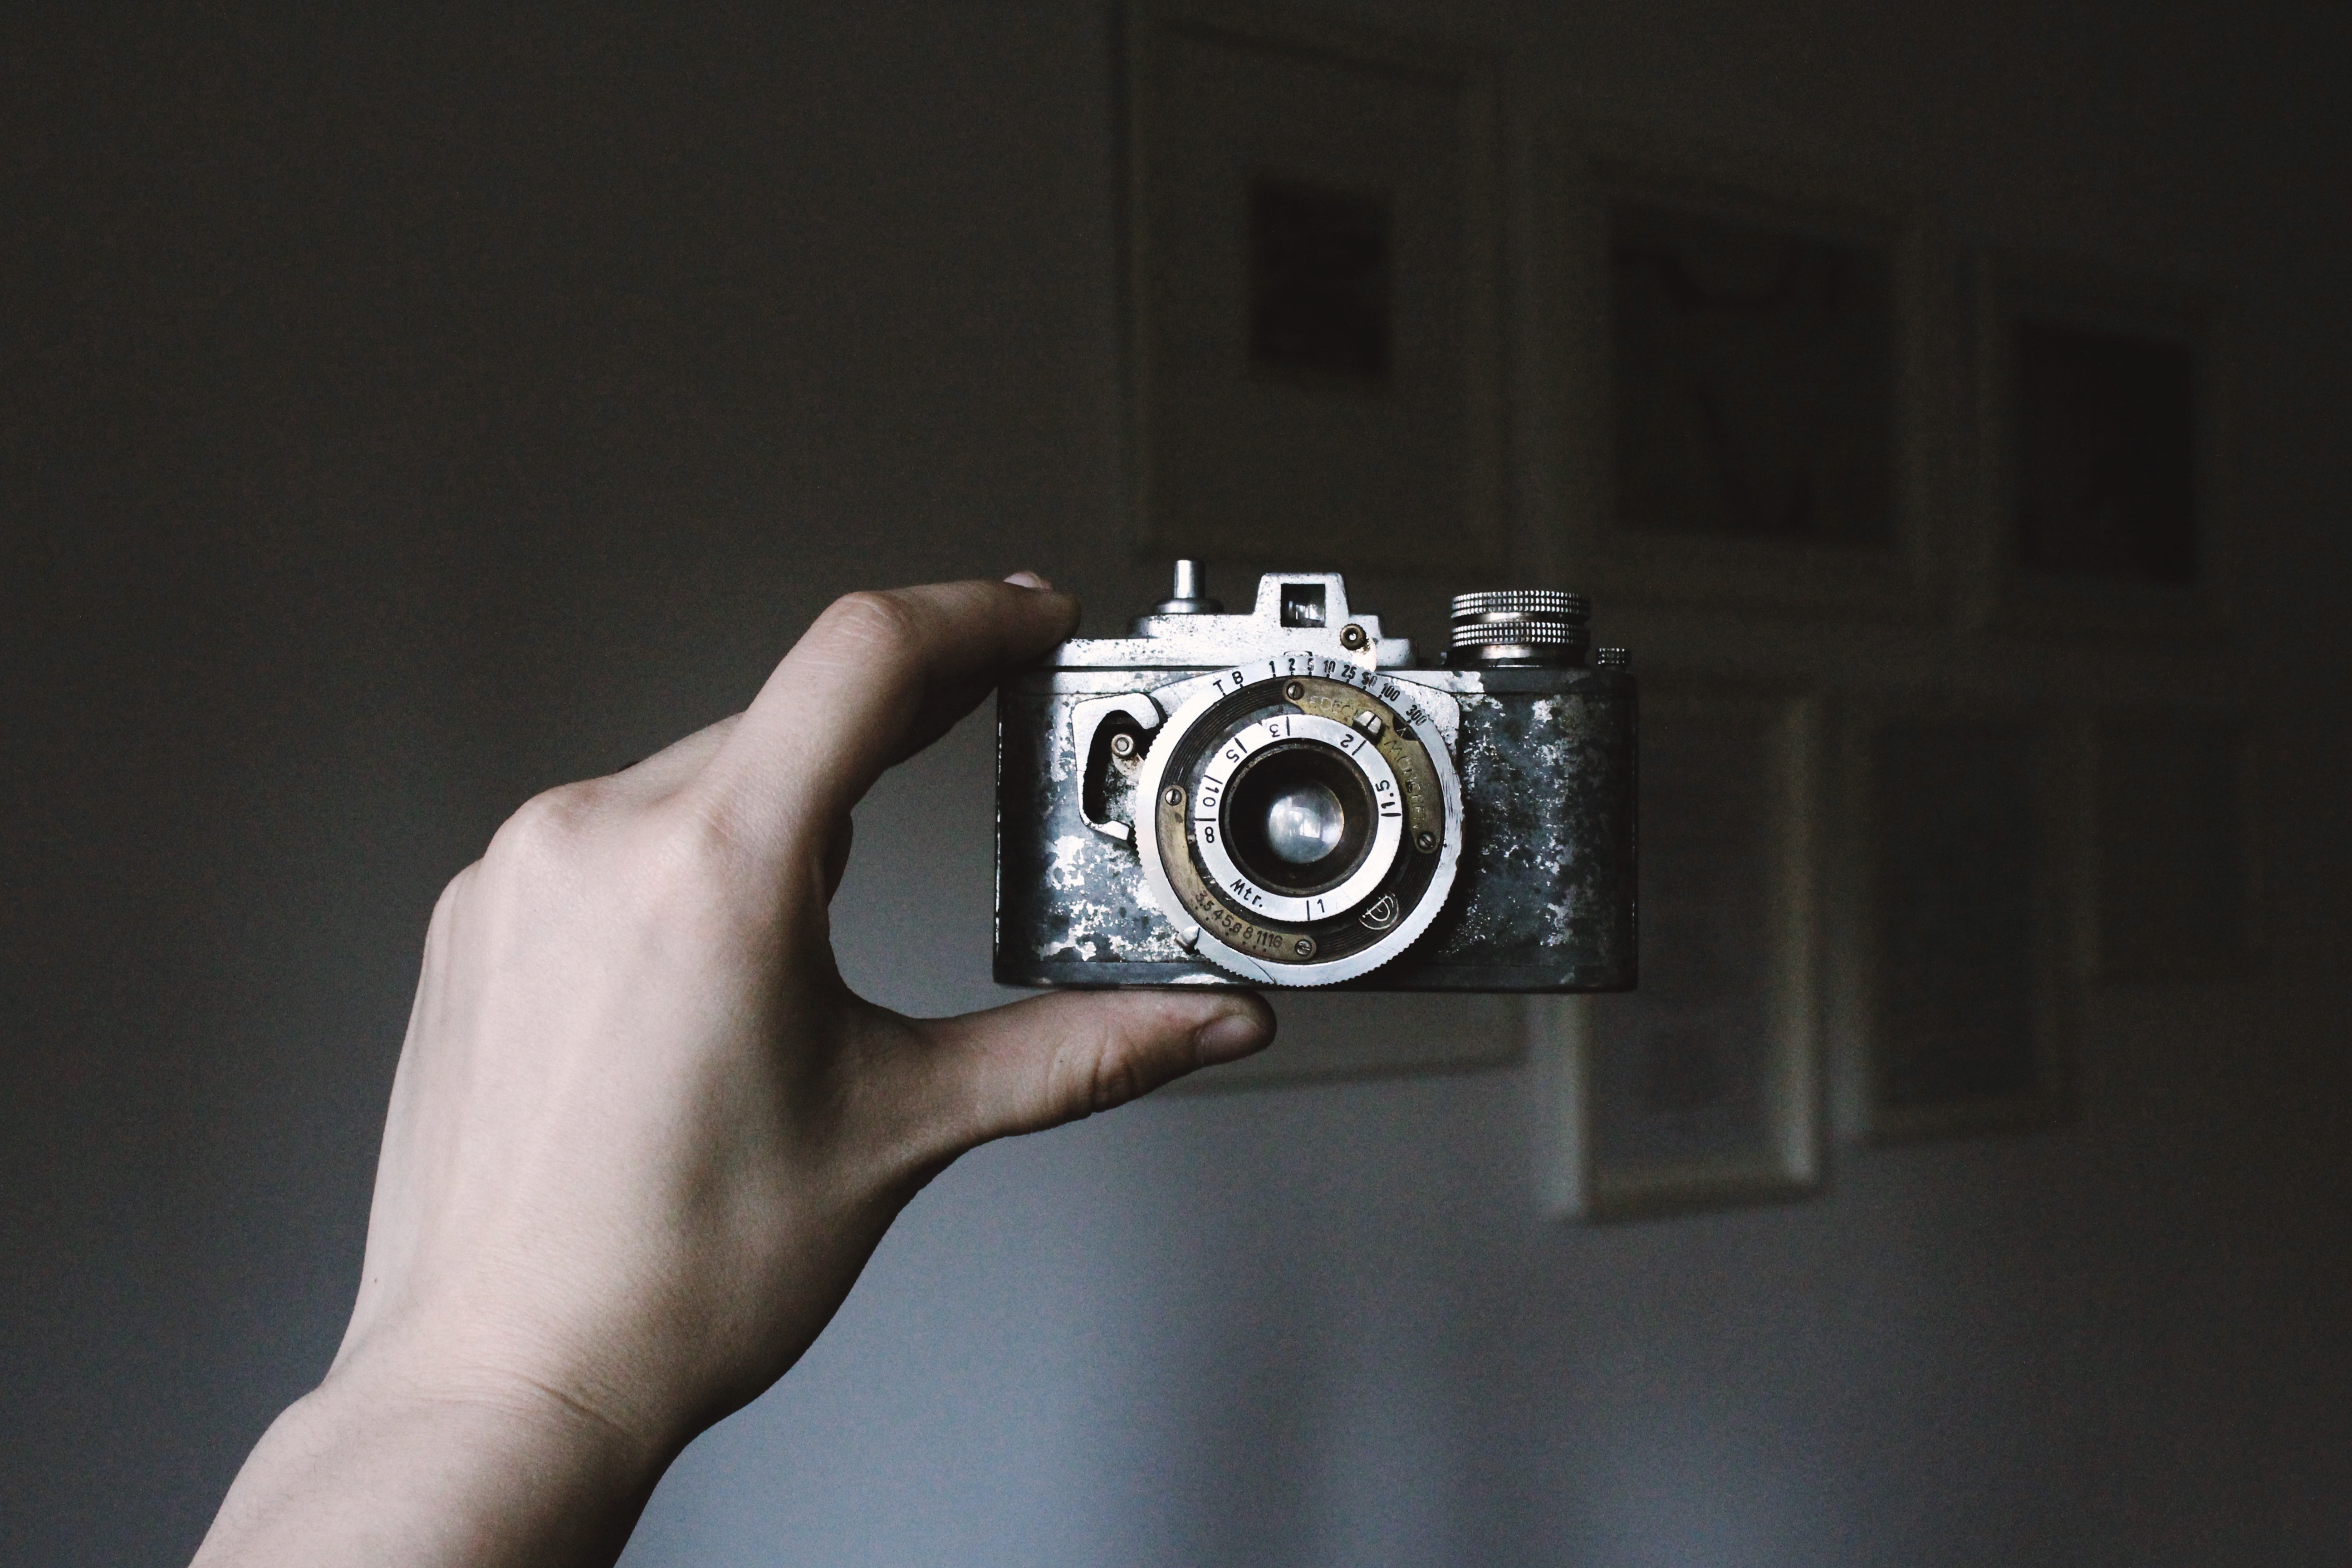
hand, light, white, camera, photography, black, lighting, digital camera, photograph, single lens reflex camera, cameras optics